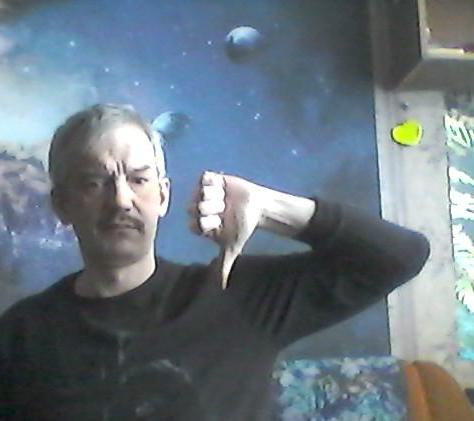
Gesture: dislike